Johanne Hesbeck

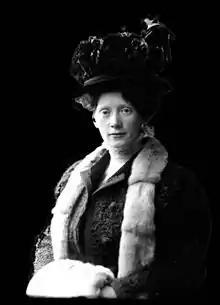
Self-portrait

Ida Johanne Hesbeck (2 September 1873 – 25 March 1927) was a Danish photographer. From 1915 to 1927, she ran a successful portrait studio in Holte, north of Copenhagen.